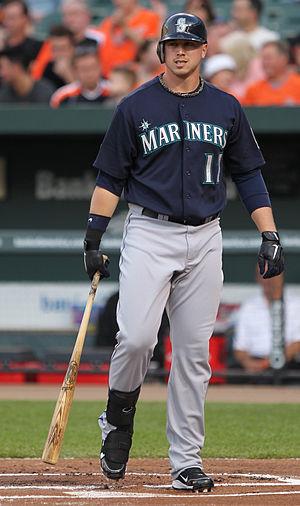
Justin Kyle Smoak est un joueur de premier but des Blue Jays de Toronto de la Ligue majeure de baseball.